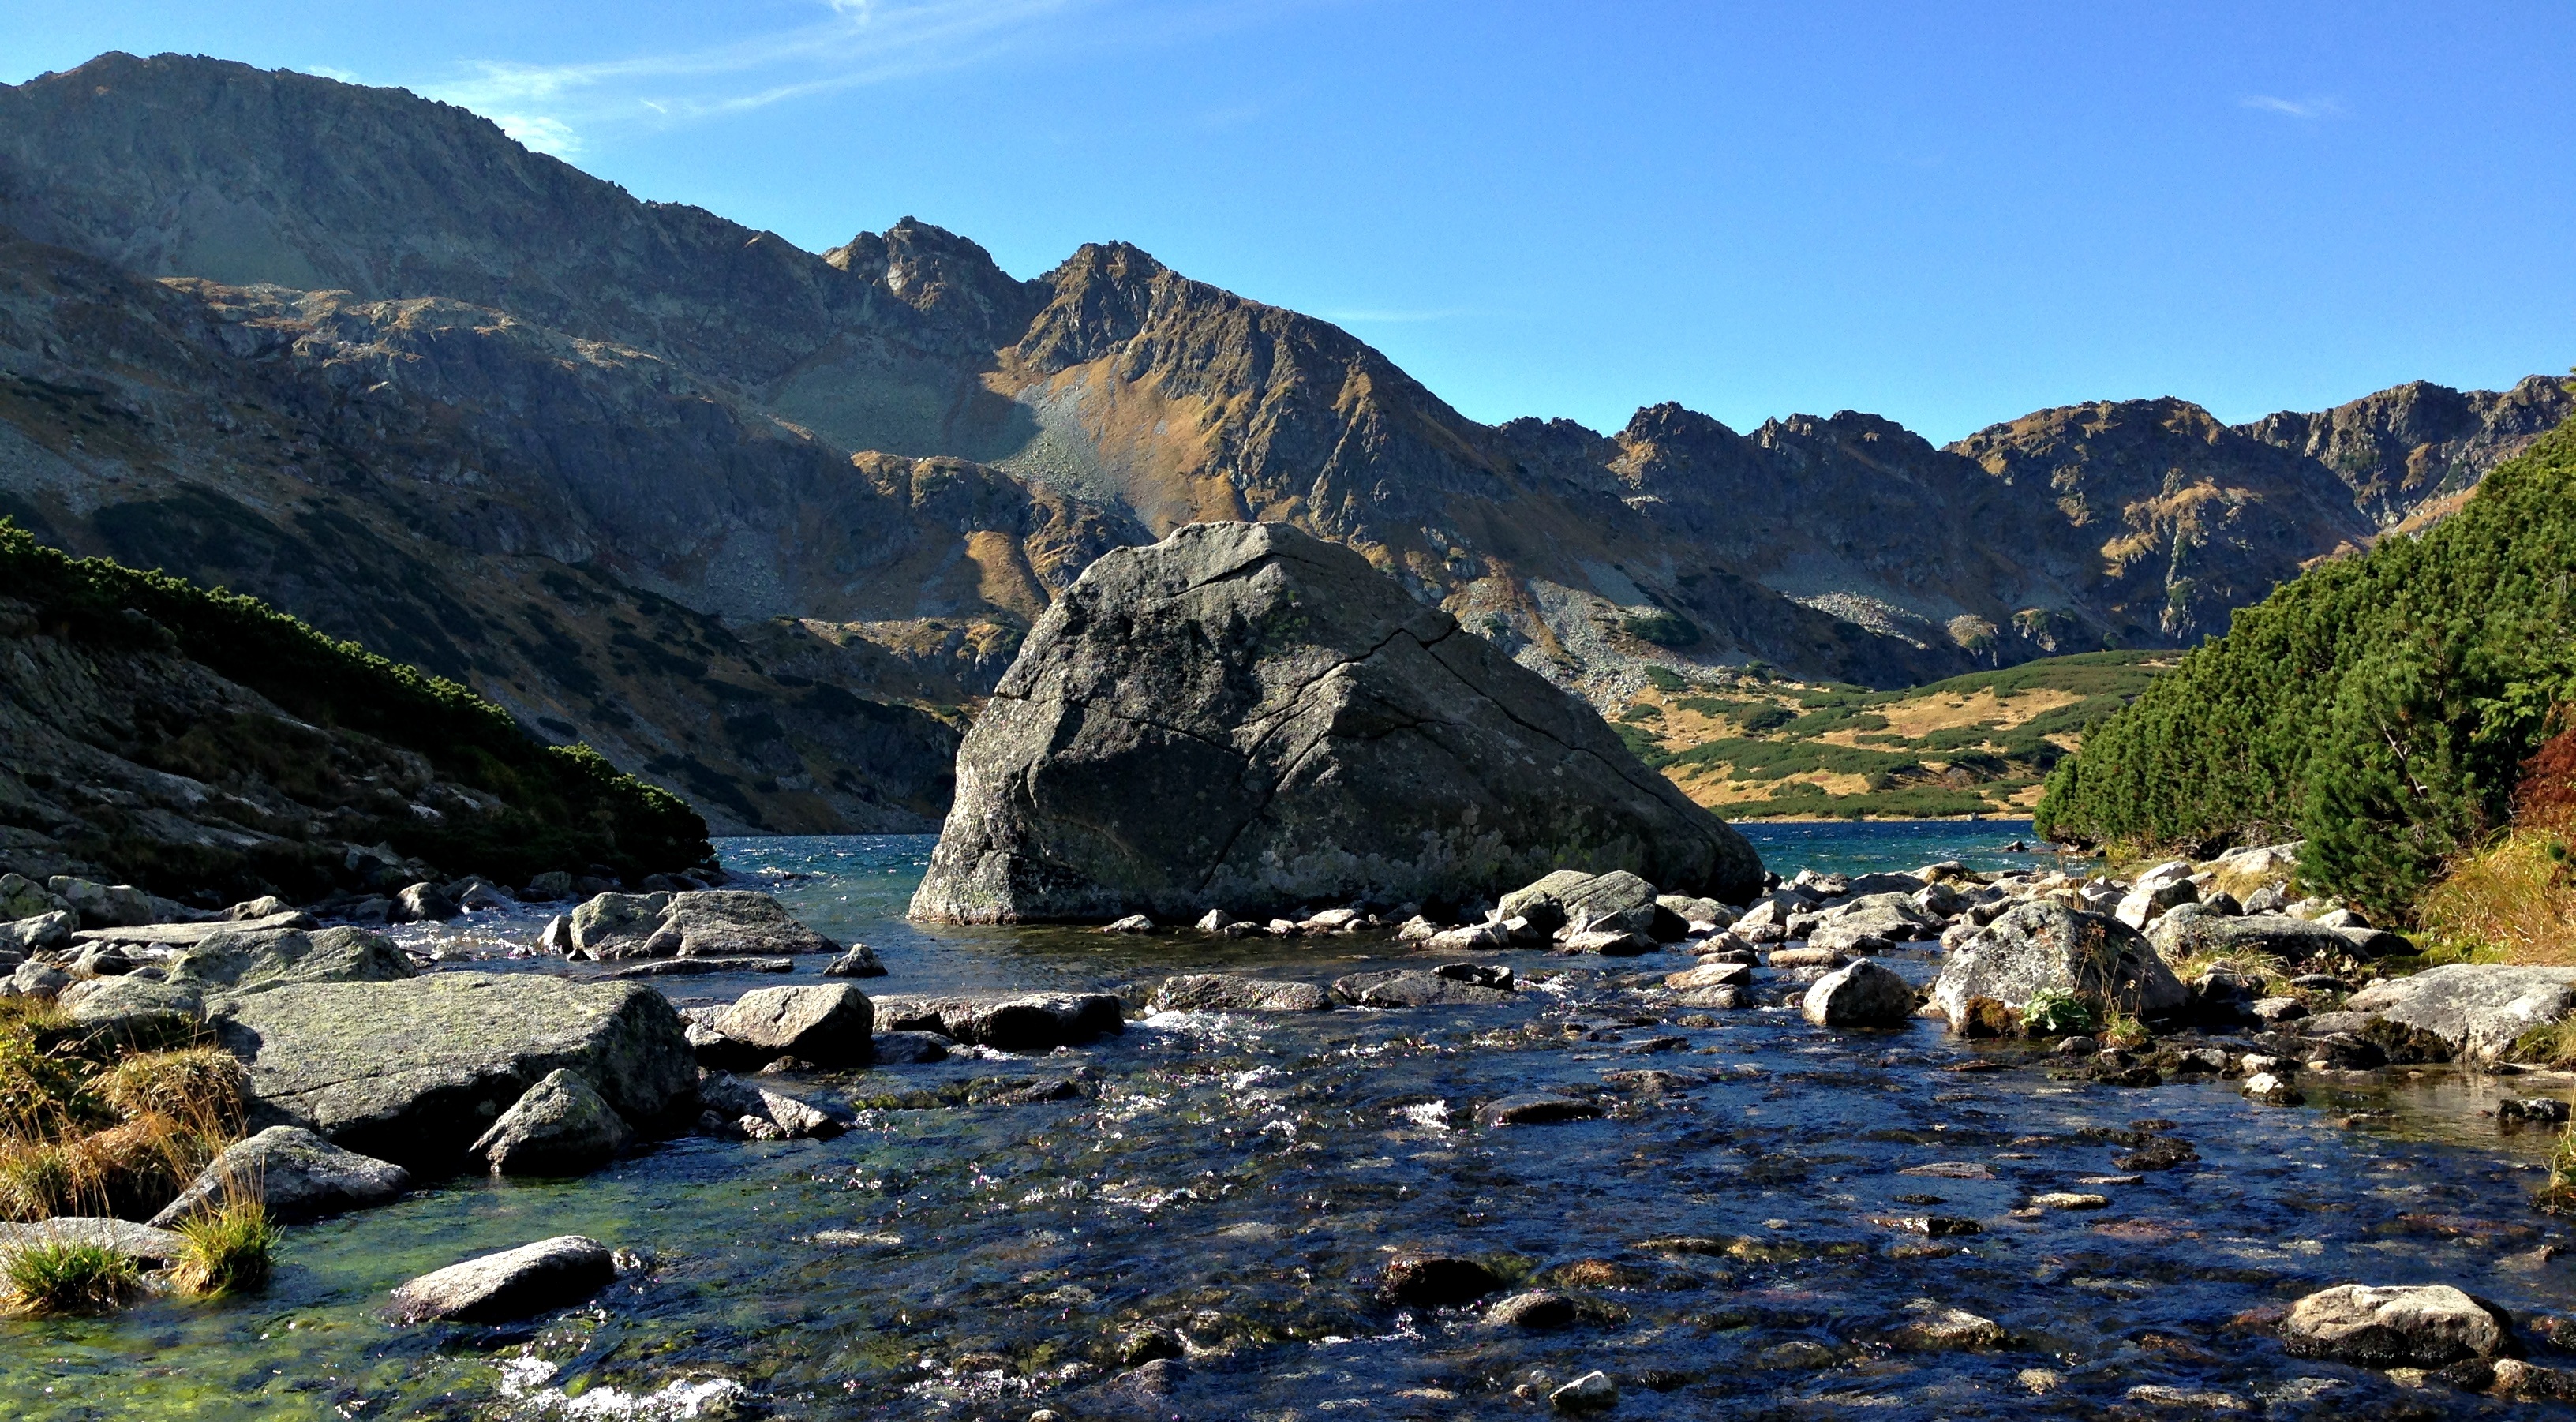
landscape, sea, nature, rock, wilderness, walking, mountain, lake, adventure, river, valley, mountain range, autumn, rapid, fjord, mountains, alps, poland, fell, loch, the national park, landform, geographical feature, mountainous landforms